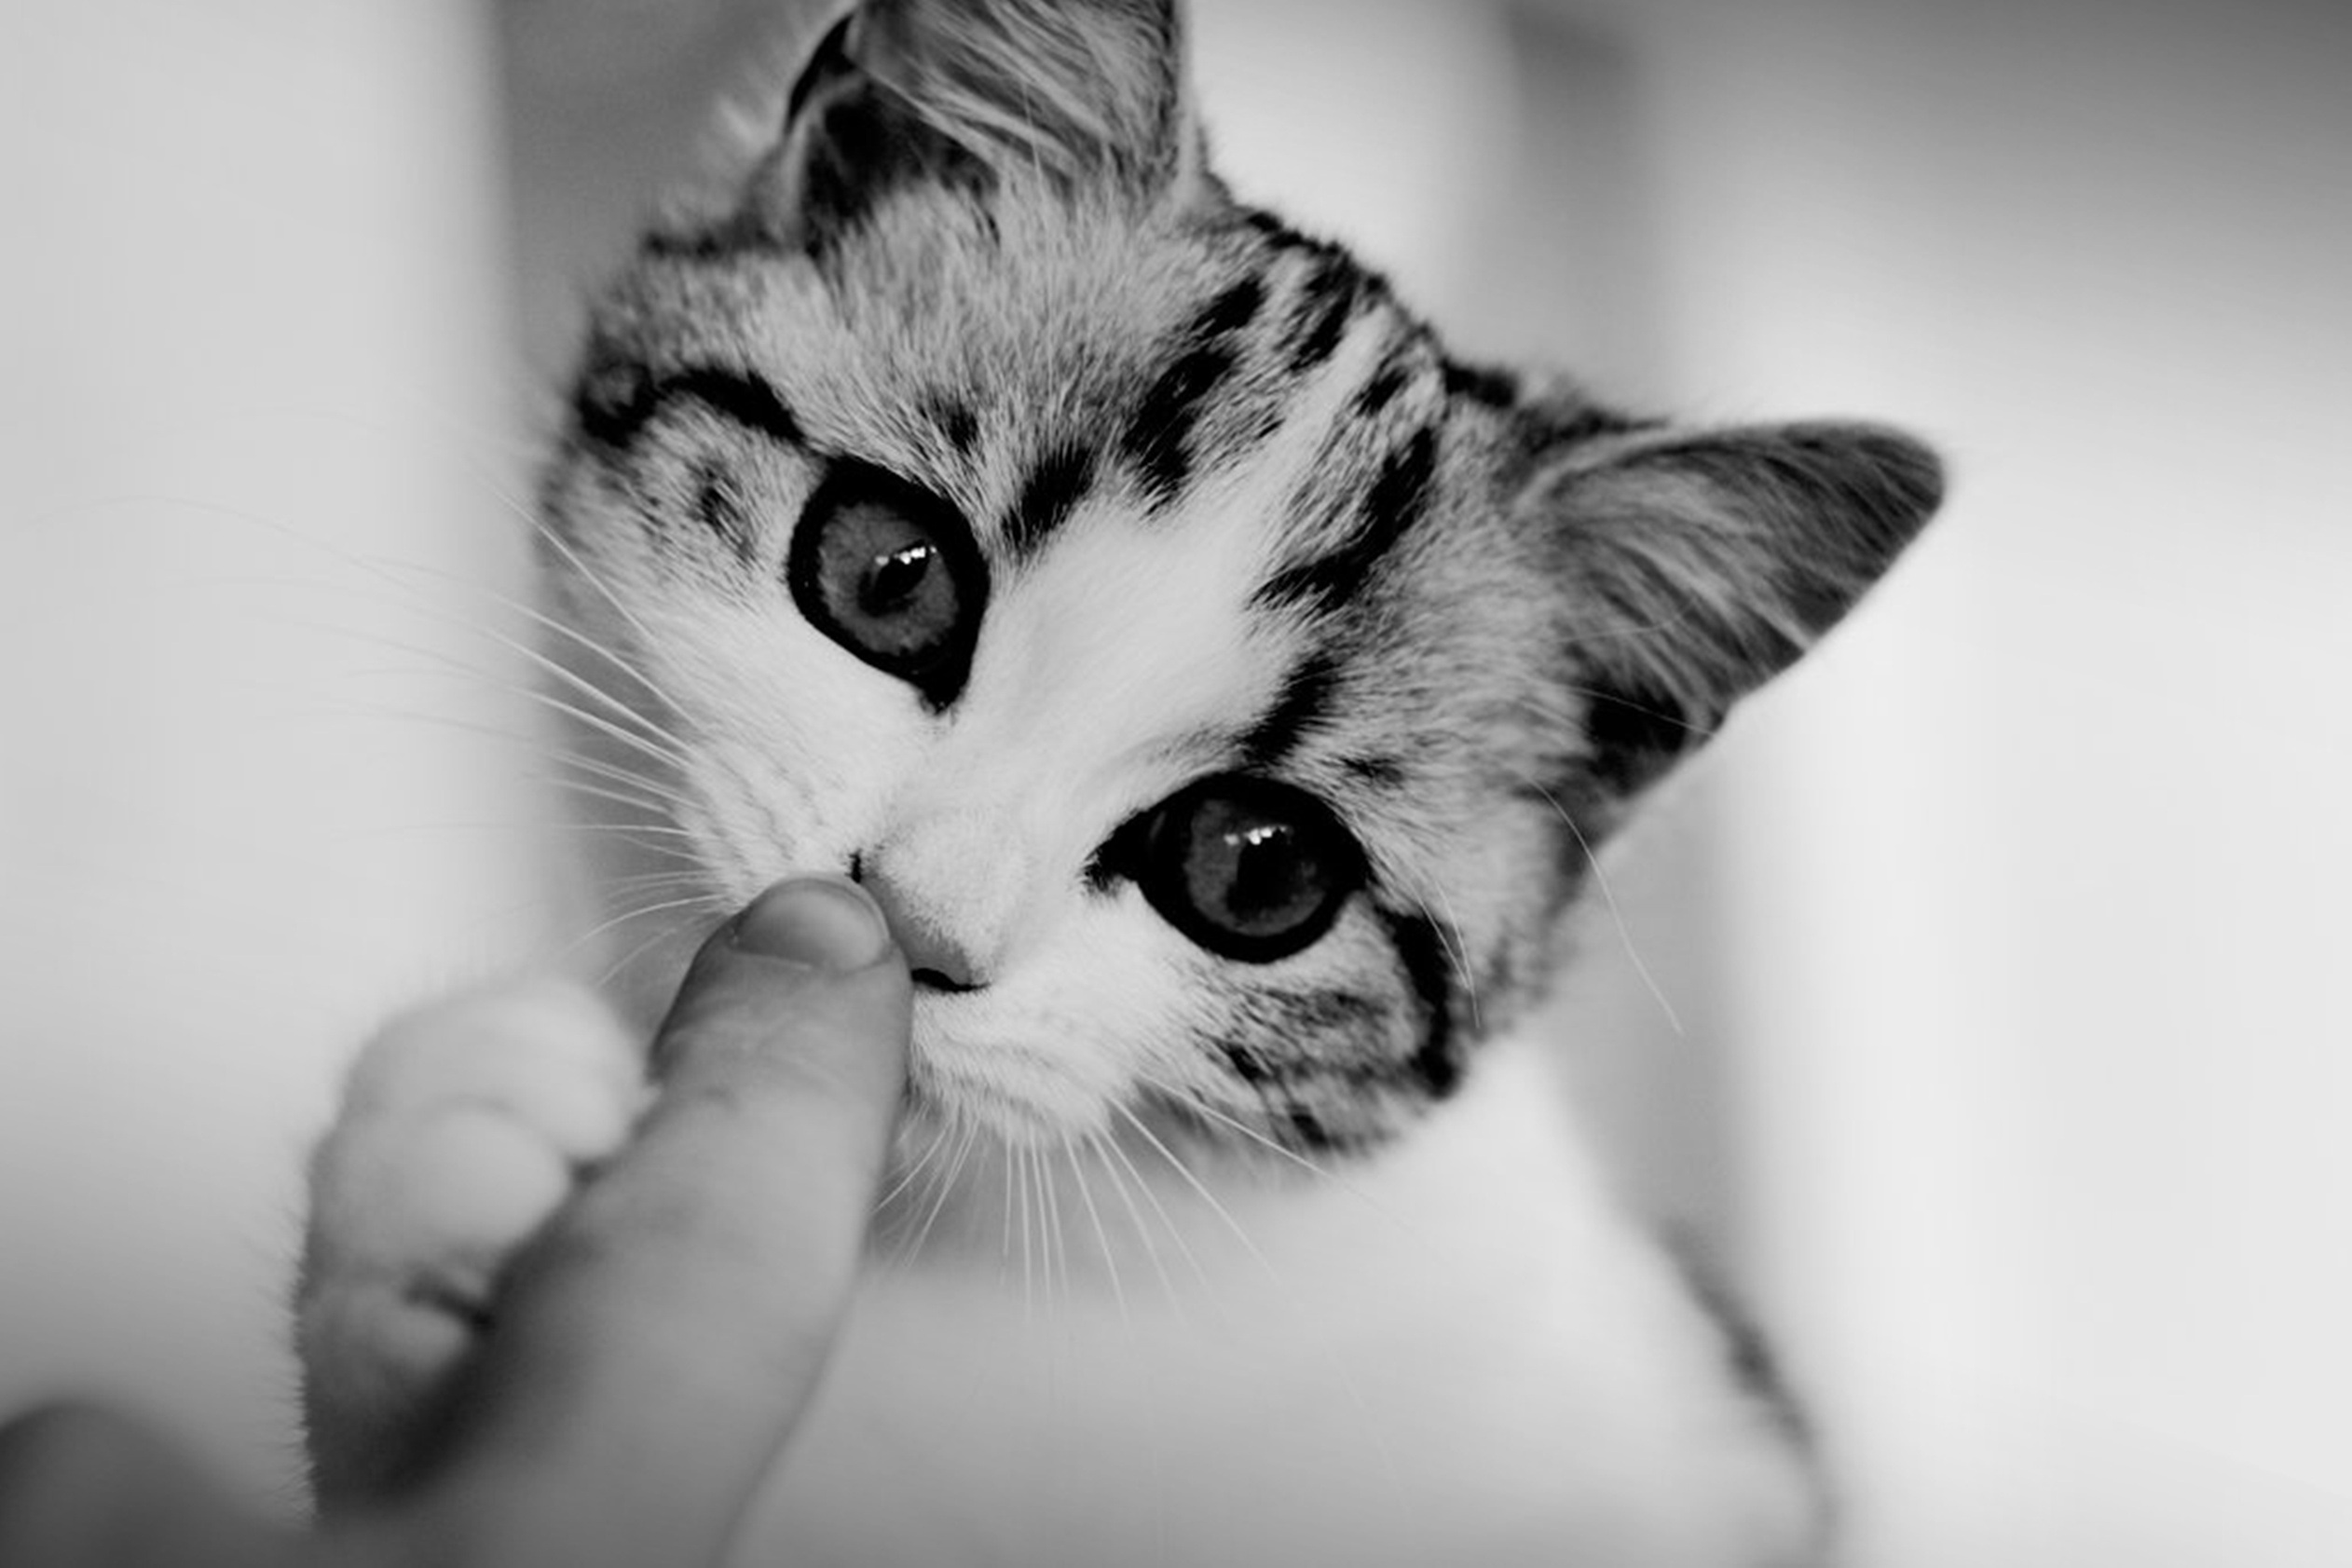
black and white, white, photography, sweet, puppy, cute, pet, portrait, kitten, cat, mammal, black, monochrome, playful, close up, nose, whiskers, eye, adidas, animals, skin, vertebrate, mieze, curious, domestic cat, young cat, animal welfare, monochrome photography, small to medium sized cats, cat like mammal, american shorthair